Messerschmitt Me 262

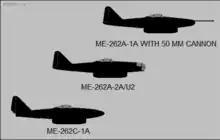
Me 262 variants

Adolf Busemann had proposed swept wings as early as 1935; Messerschmitt researched the topic from 1940. In April 1941, Busemann proposed fitting a 35° swept wing ("Pfeilflügel II", literally "arrow wing II") to the Me 262, the same wing-sweep angle later used on both the North American F-86 Sabre and Soviet Mikoyan-Gurevich MiG-15 fighter jets. Though this was not implemented, he continued with the projected HG II and HG III ("Hochgeschwindigkeit", "high-speed") derivatives in 1944, designed with a 35° and 45° wing sweep, respectively.